Quadrupole ion trap

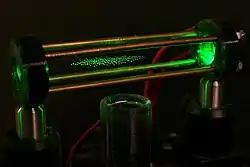
Charged flour grains caught in a quadrupole ion trap

A charged particle, such as an atomic or molecular ion, feels a force from an electric field. It is not possible to create a static configuration of electric fields that traps the charged particle in all three directions (this restriction is known as Earnshaw's theorem). It is possible, however, to create an "average" confining force in all three directions by use of electric fields that change in time. To do so, the confining and anti-confining directions are switched at a rate faster than it takes the particle to escape the trap. The traps are also called "radio frequency" traps because the switching rate is often at a radio frequency.